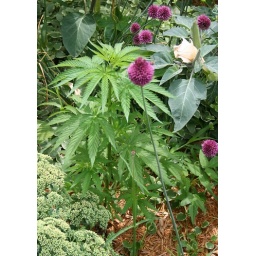
this is a strange looking plant to be growing in the garden outside my apartment building